Nasi liwet
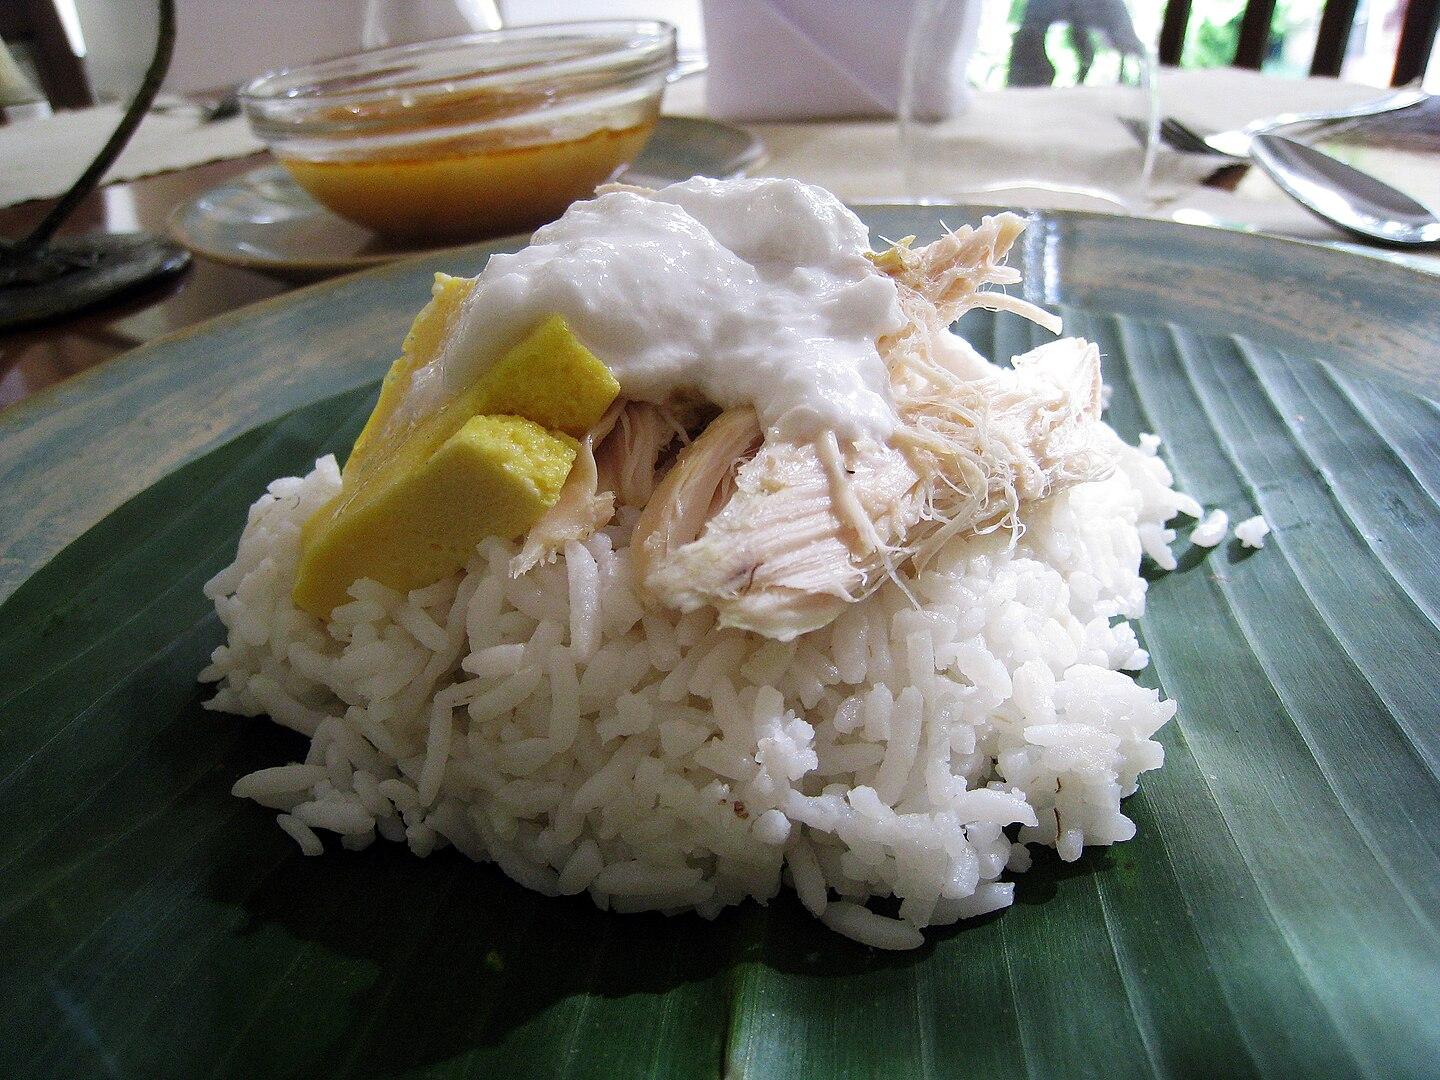
Also known as:
id - Indonesian: Nasi liwet
jv - Javanese: Sega liwet
ms - Malay: Nasi liwet
Category: rice (mixed rice)
Cuisine: Indonesian
Associated cuisines: Javanese
Area: Solo, Central Java
Countries: Indonesia
Region: South Eastern Asia, , , ,
The dish cooked in coconut milk, added with chicken broth, salam leaves, lemongrass, and spices. Thus, the rice has a rich, aromatic, and succulent taste.